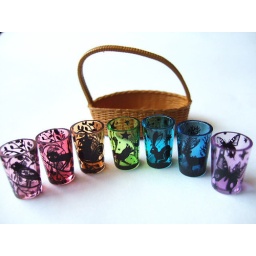
9. Go gathering glass in a forest of magic